Winghead shark

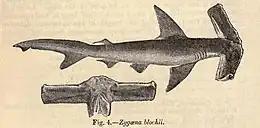
Illustration of a winghead shark from "Fauna of British India" (1889), showing the remarkably wide cephalofoil: The function of this structure is yet unclear.

Several nonexclusive hypotheses have been proposed to explain the extreme size of the winghead shark's cephalofoil. The placement of the eyes at the ends of the cephalofoil provides a binocular field of view of 48°, the most of any hammerhead and four times that of a requiem shark; this species thus has excellent depth perception, which may aid in hunting. This species also has proportionately the longest nostrils among the hammerheads; longer nostrils contain more chemosensory receptors and can sample more water at a time, increasing the chances of detecting an odor molecule. A winghead shark long is theoretically capable of sampling over of water per second. Another potential olfactory benefit of the cephalofoil is increased separation between the midpoints of the left and right nostrils, which enhances the shark's ability to resolve the direction of a scent trail. Finally, the cephalofoil may increase the shark's ability to detect the electric fields and movements of its prey, by providing a larger surface area for its electroreceptive ampullae of Lorenzini and mechanoreceptive lateral line. The lateral blades seem too large to function in maneuvering, which has been suggested for other hammerheads.